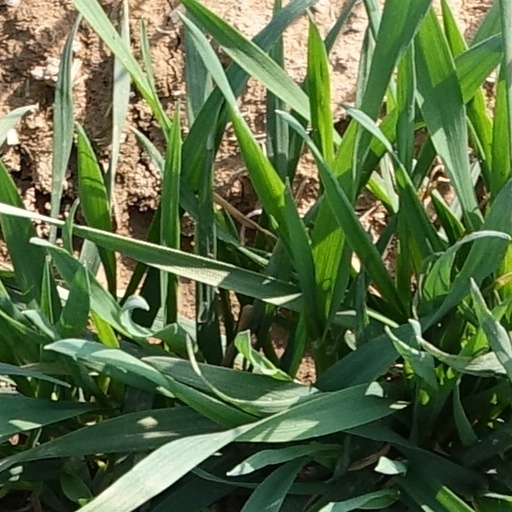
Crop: wheat